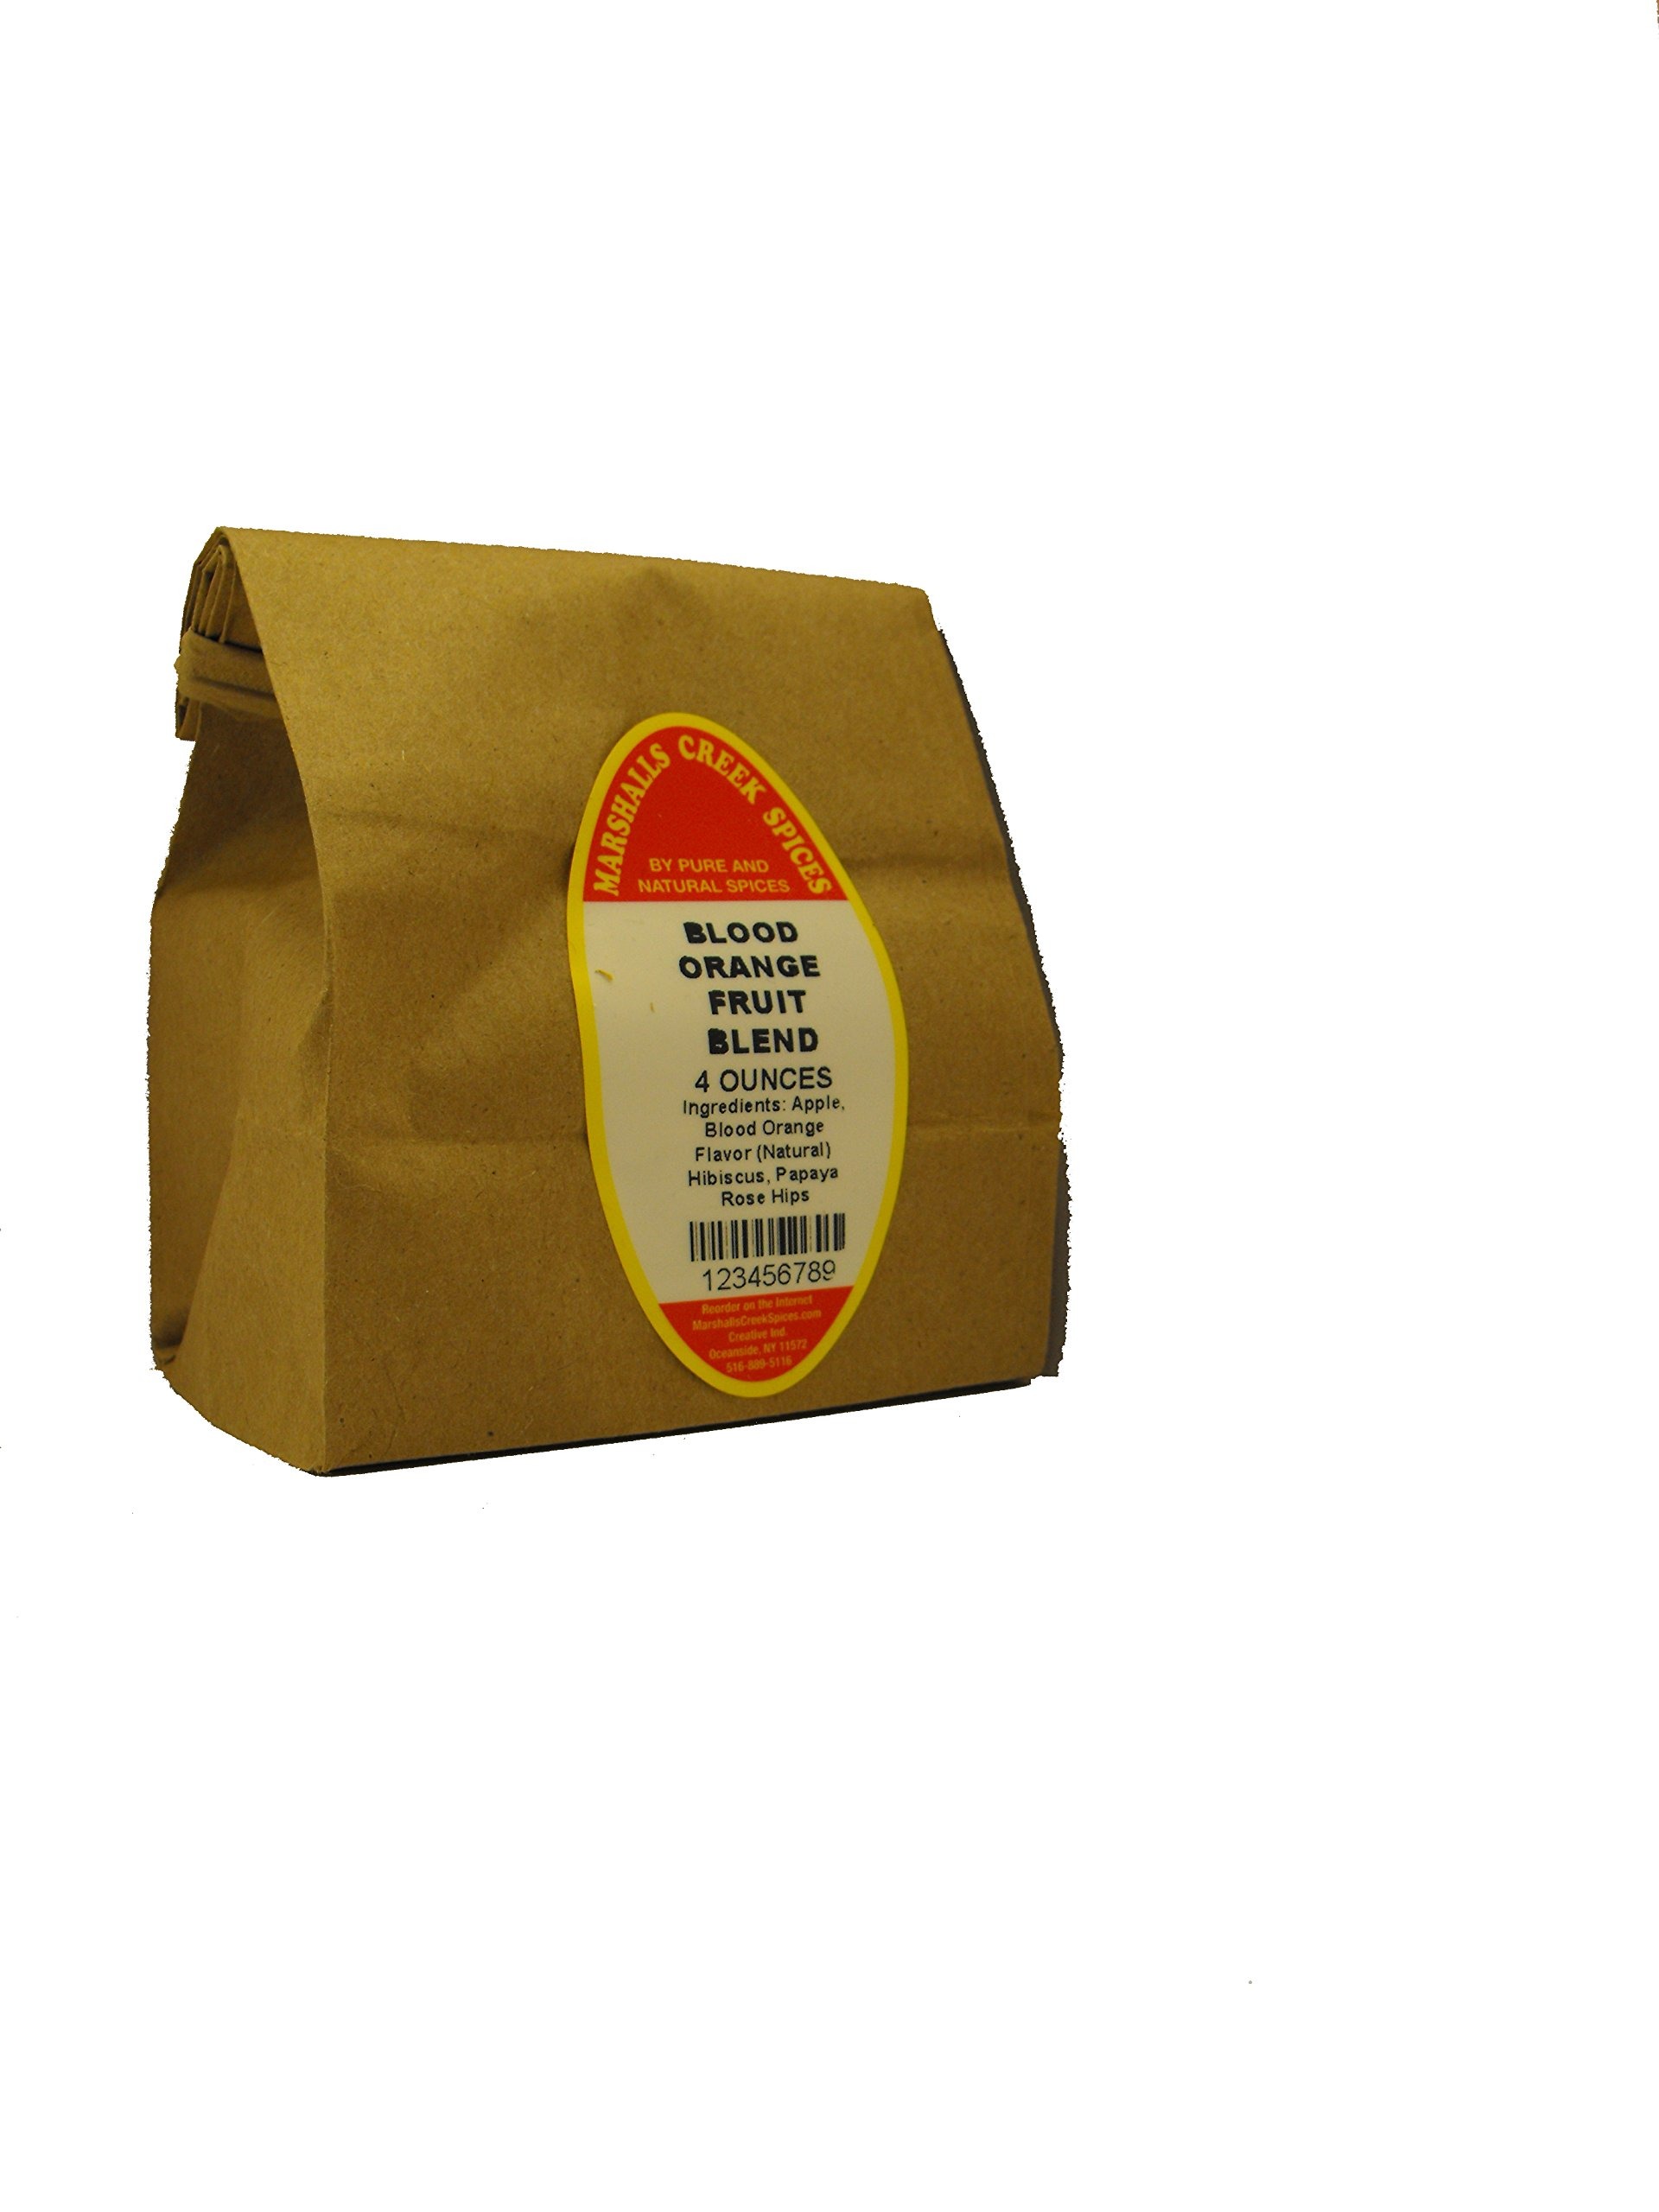
Item Name: Marshall’s Creek Spices Loose Leaf Tea, Blood Orange Fruit Blend, 4 Ounce
Bullet Point 1: All Natural
Bullet Point 2: No Fillers
Bullet Point 3: Fresh Packed Weekly
Bullet Point 4: Packed By Hand in Small Quantities
Bullet Point 5: Earth-Friendly Packaging
Value: 4.0
Unit: oz

Price: 14.18